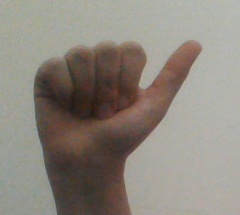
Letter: dhad